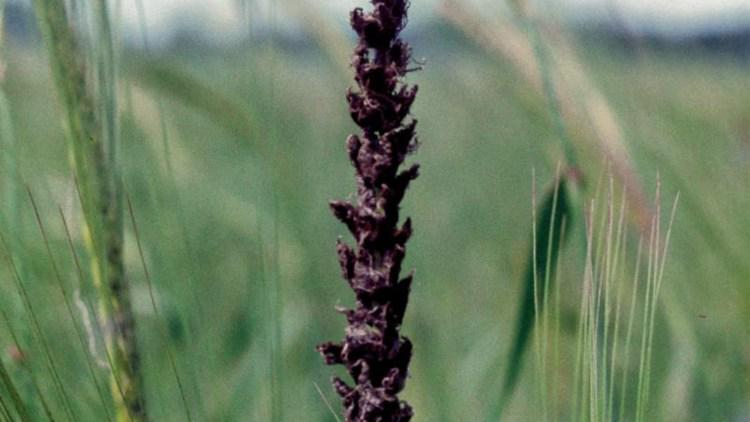
Plant: Wheat
Disease: wheat loose smut